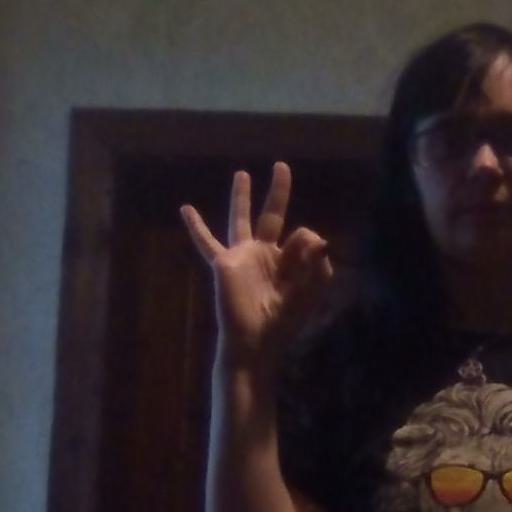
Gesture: ok